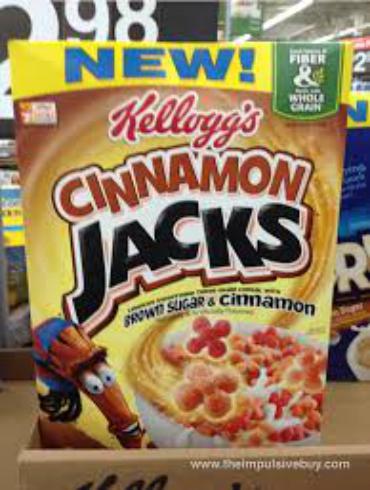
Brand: Cinnamon Jacks
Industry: Food